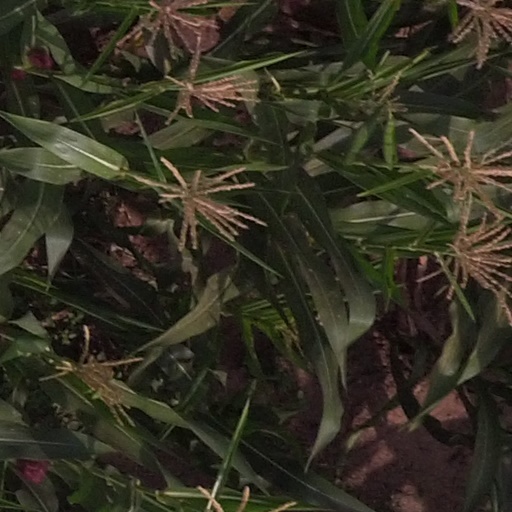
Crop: maize; corn